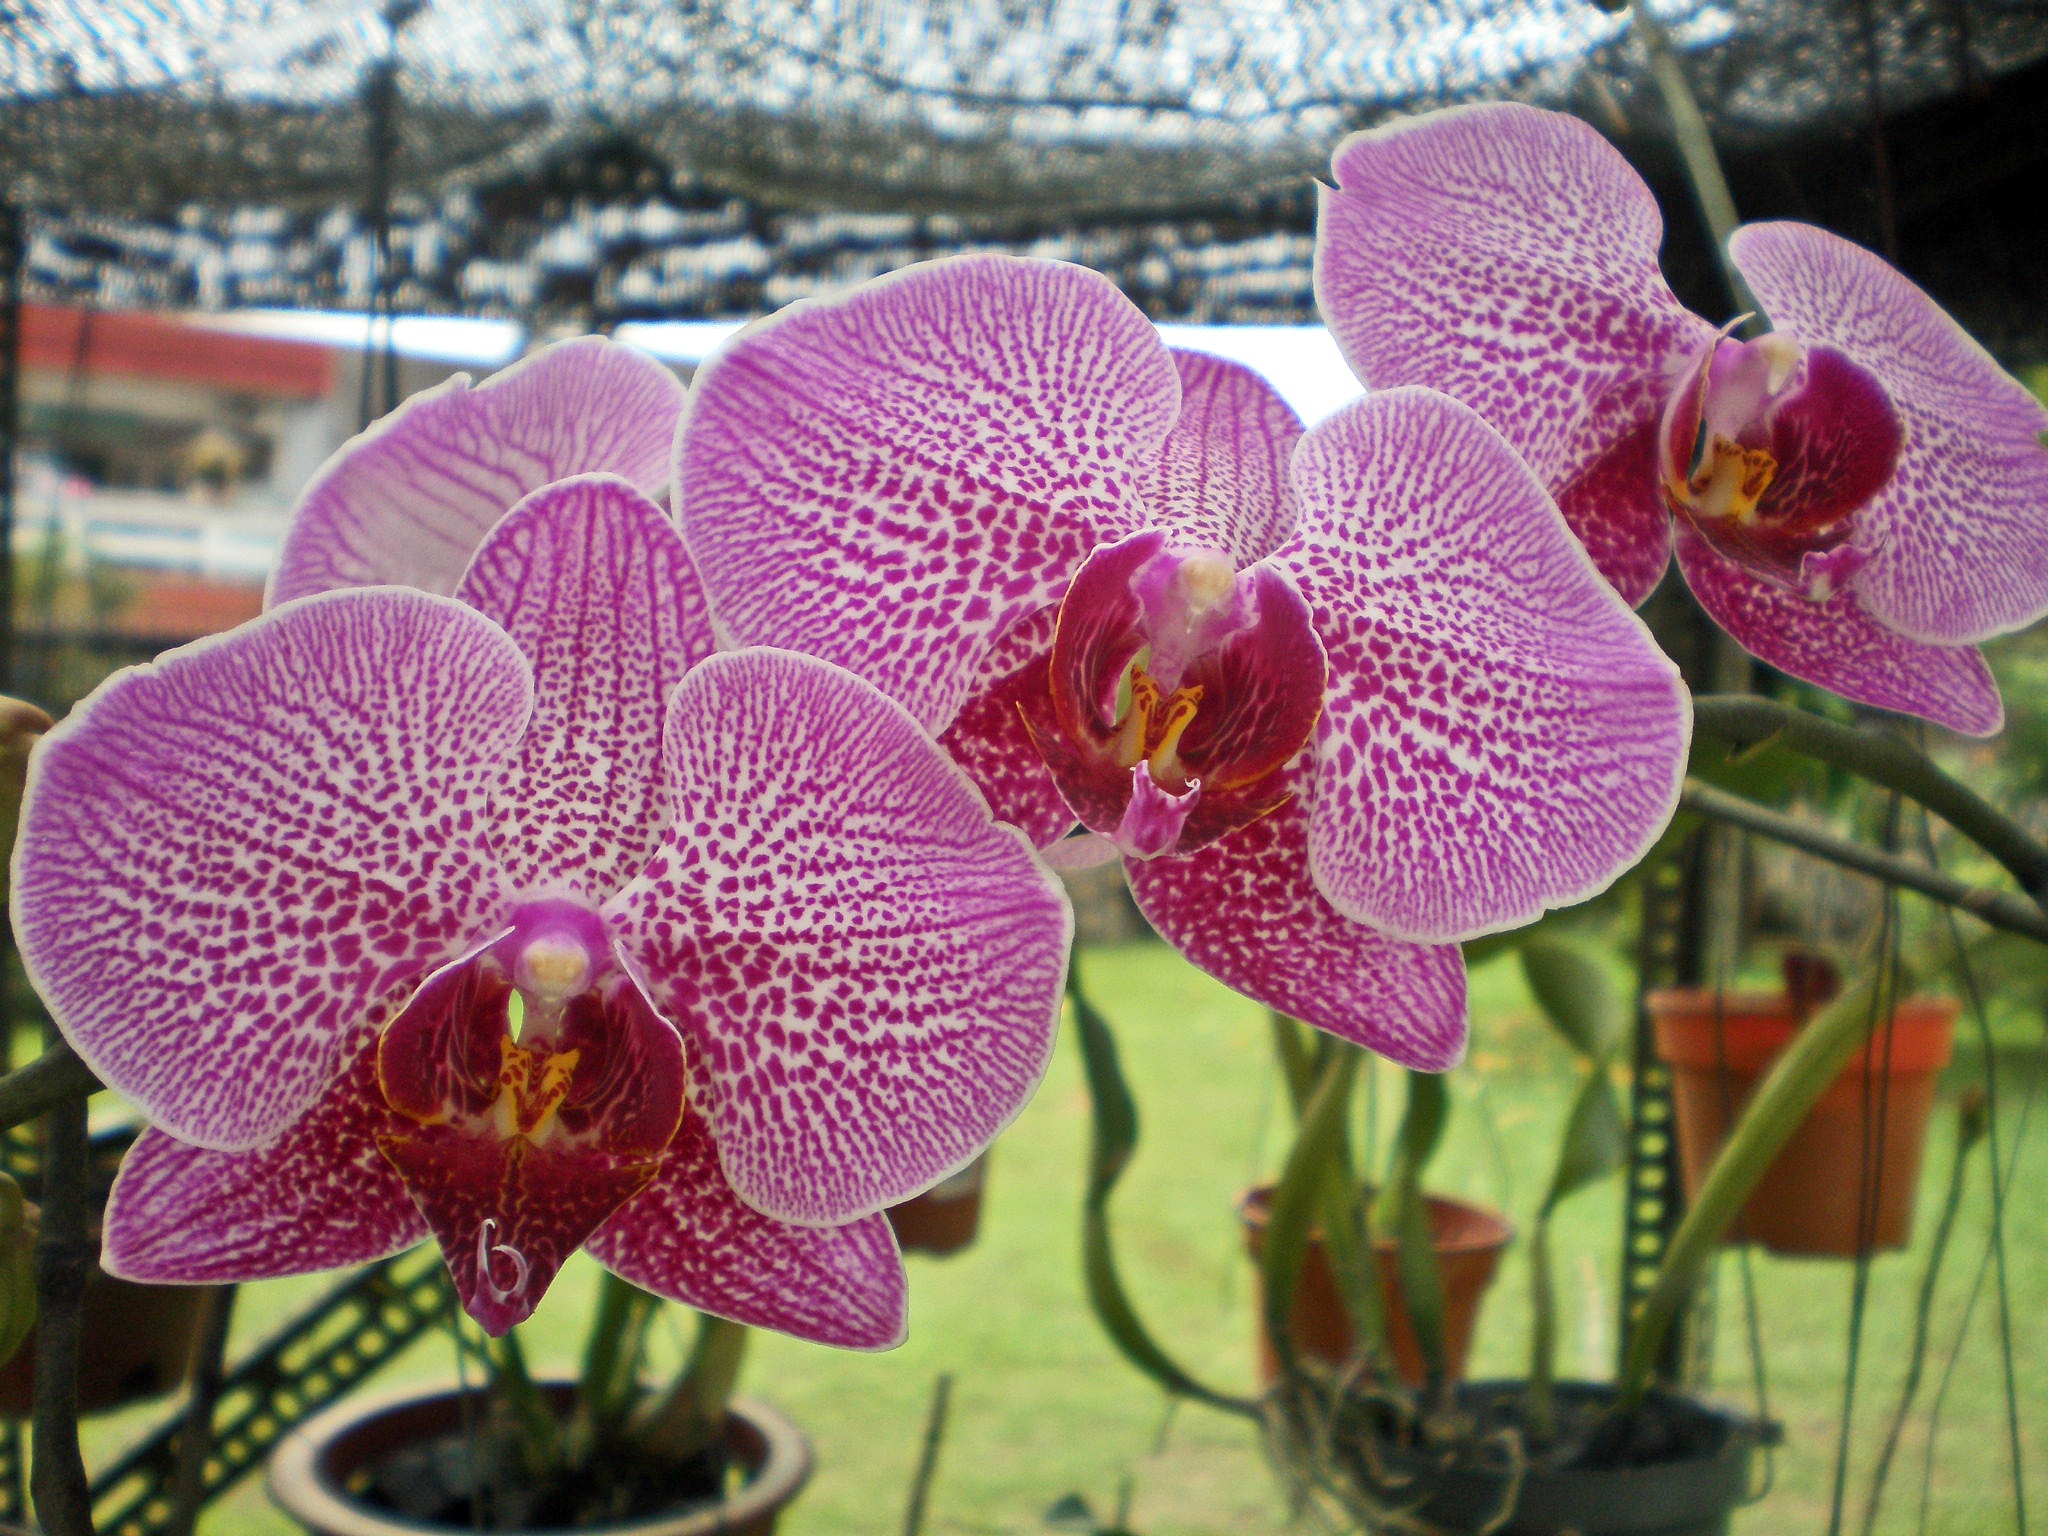
plant, flower, petal, bloom, botany, moth, garden, pink, flora, orchid, flowering plant, cattleya, land plant, moth orchid, christmas orchid, cattleya labiata, euanthe sanderiana